Answer in natural language. Considering the relative positions, is black colour television to the left or right of black floor lamp with white cone shade? Choose between the following options: left or right
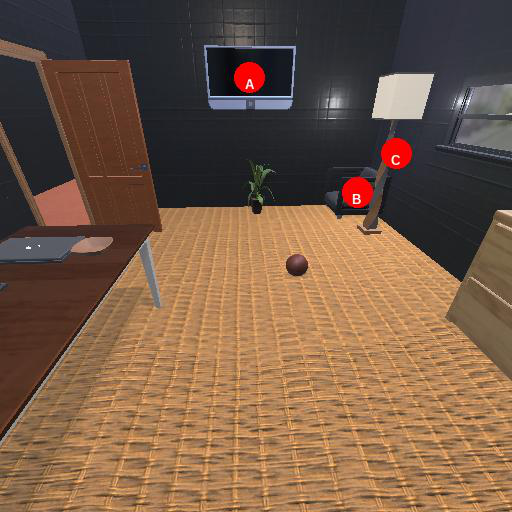
<answer>left</answer>